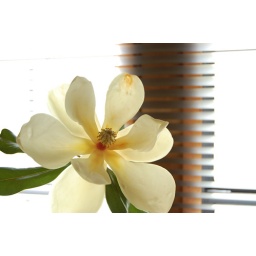
from a tree in our campground, on my little bistro table in my house.